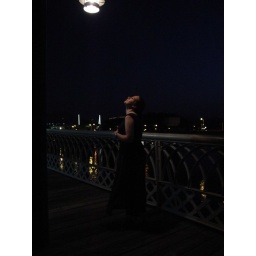
From the rather awesome foot bridge connecting the two parks on opposing sides of the river in Chattanooga.